British Channel Island Ferries

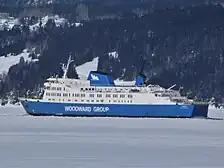
MV "Apollo", the former "Corbière" of BCIF, seen in Canada later in its career

Sealink British Ferries had made a number of unpopular changes to its services and fare structure for the 1985 season launching their "Starliner" service from Portsmouth, using their ships Earl Granville and Earl William, and their "Sunliner" service from Weymouth utilising the Earl Harold. This coupled with fares more than doubling on Sealink services (an ordinary adult fare went from £52 to £118) resulted in Channel Island Ferries gaining 85% of the passenger market from Portsmouth, this later dropped to 53% in 1986 after Sealink reorganised their fares and sailings to combat Channel Island Ferries following massive losses, reported to be in the order of £6 million.